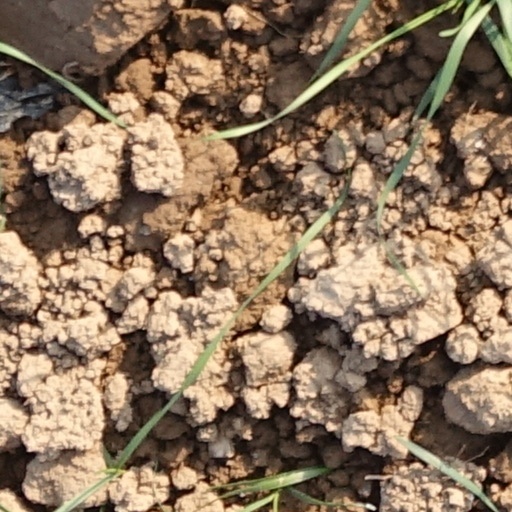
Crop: wheat